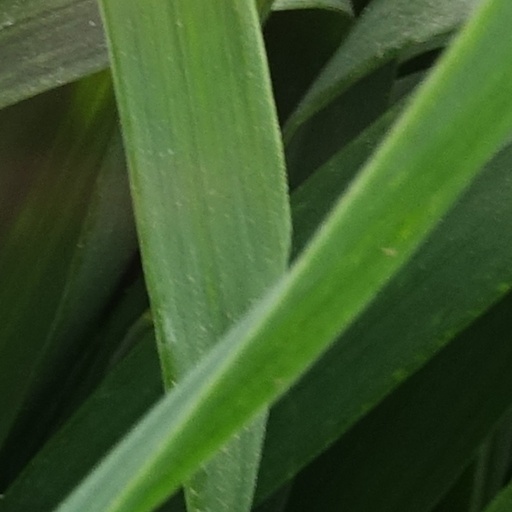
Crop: wheat